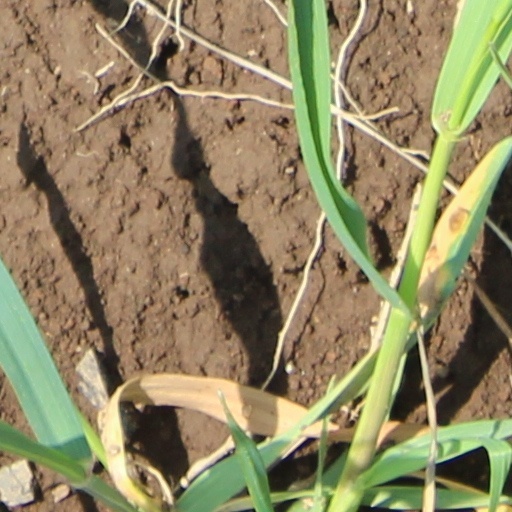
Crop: wheat